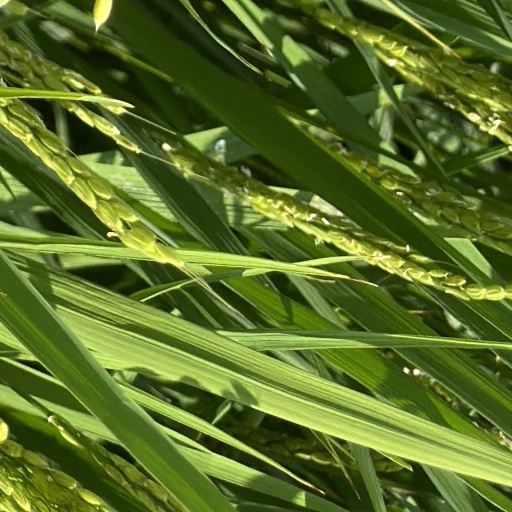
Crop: rice